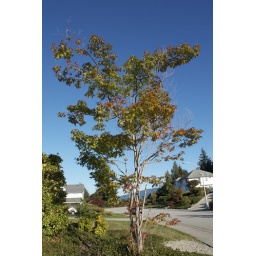
Fall is 8 days in and the signs are here with many trees starting to change their colours.